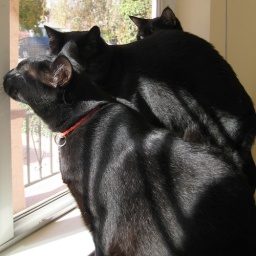
They all love sitting by the window on a warm and sunny day.